Springfield race riot of 1908

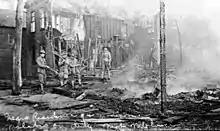
Ruins of "The Badlands"

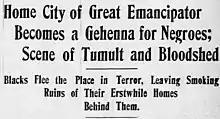
"Pittsburgh Daily Post"

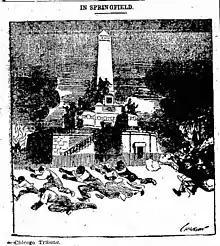
Cartoon, Springfield Attacks

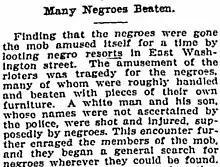
"The Courier-Journal"

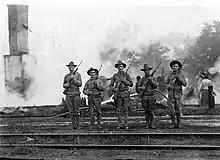
Militia in "The Badlands"

The Badlands was the poorest neighborhood in Springfield. It was a four-square-block area that extended from The Levee, and was bound by East Jefferson on the south, East Reynolds on the north, and from Ninth Street east to Springfield city limits. While most of the area's inhabitants were poor, several upper-middle class black people also resided there. However, due to its proximity to the Levee, the area was vulnerable to pockets of vice. It was described by the press as an area "infested with negroes" living in "huts" and rife with crime: